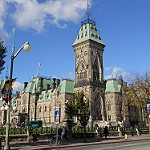
Scene: Outdoor